Louis François Dauprat

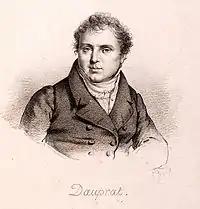
Dauprat in 1800

Louis François Dauprat (24 May 1781 – 16 July 1868) was a French horn player, composer and professor at the Conservatoire de Paris. He played and taught natural horn only, but was also very interested in the first experiments with keyed horns. He successfully ensured the development of a distinctively French school of playing, marginally influenced by the invention of the valve horn.